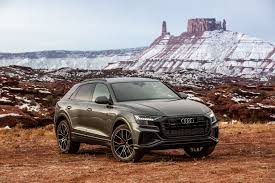
Label: noambulance